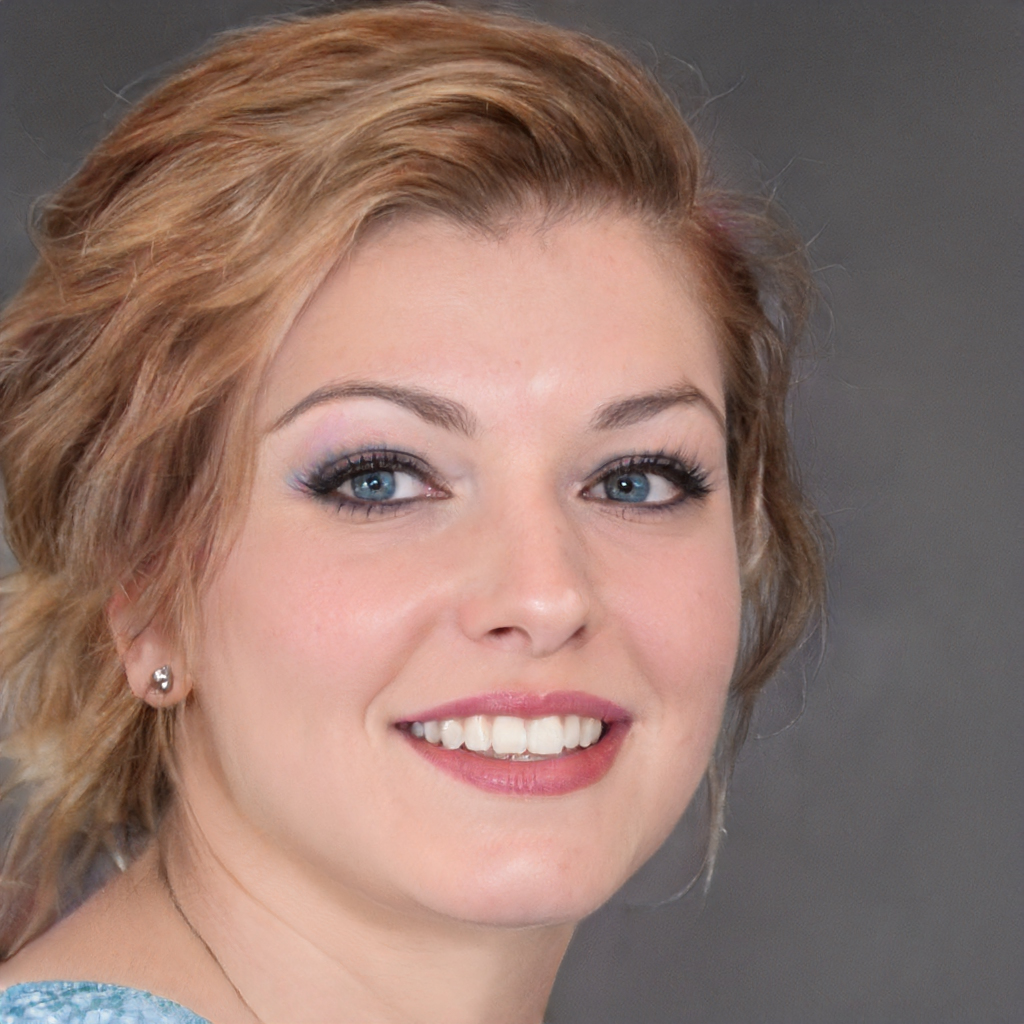
Label: Colored